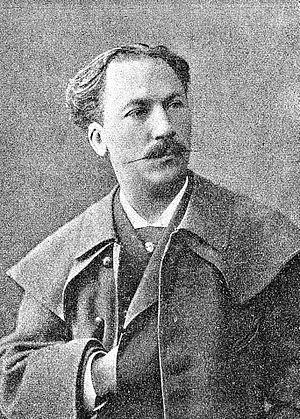
Bernard Marius Cazeneuve, dit le Commandeur Cazeneuve, né le 12 octobre 1839 à Toulouse où il est mort le 12 avril 1913, est un aventurier, magicien-prestidigitateur français.